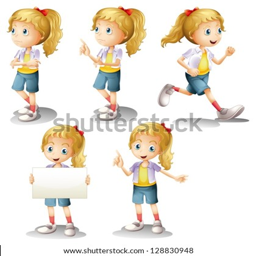
illustration of a girl with different positions on a white background